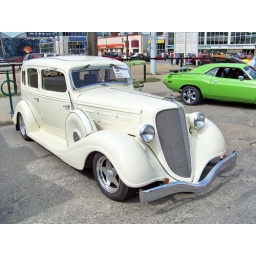
Cruise Weekend car show in downtown Saskatoon, Saskatchewan in August 2009. A handsome white 1942 Hudson sedan.